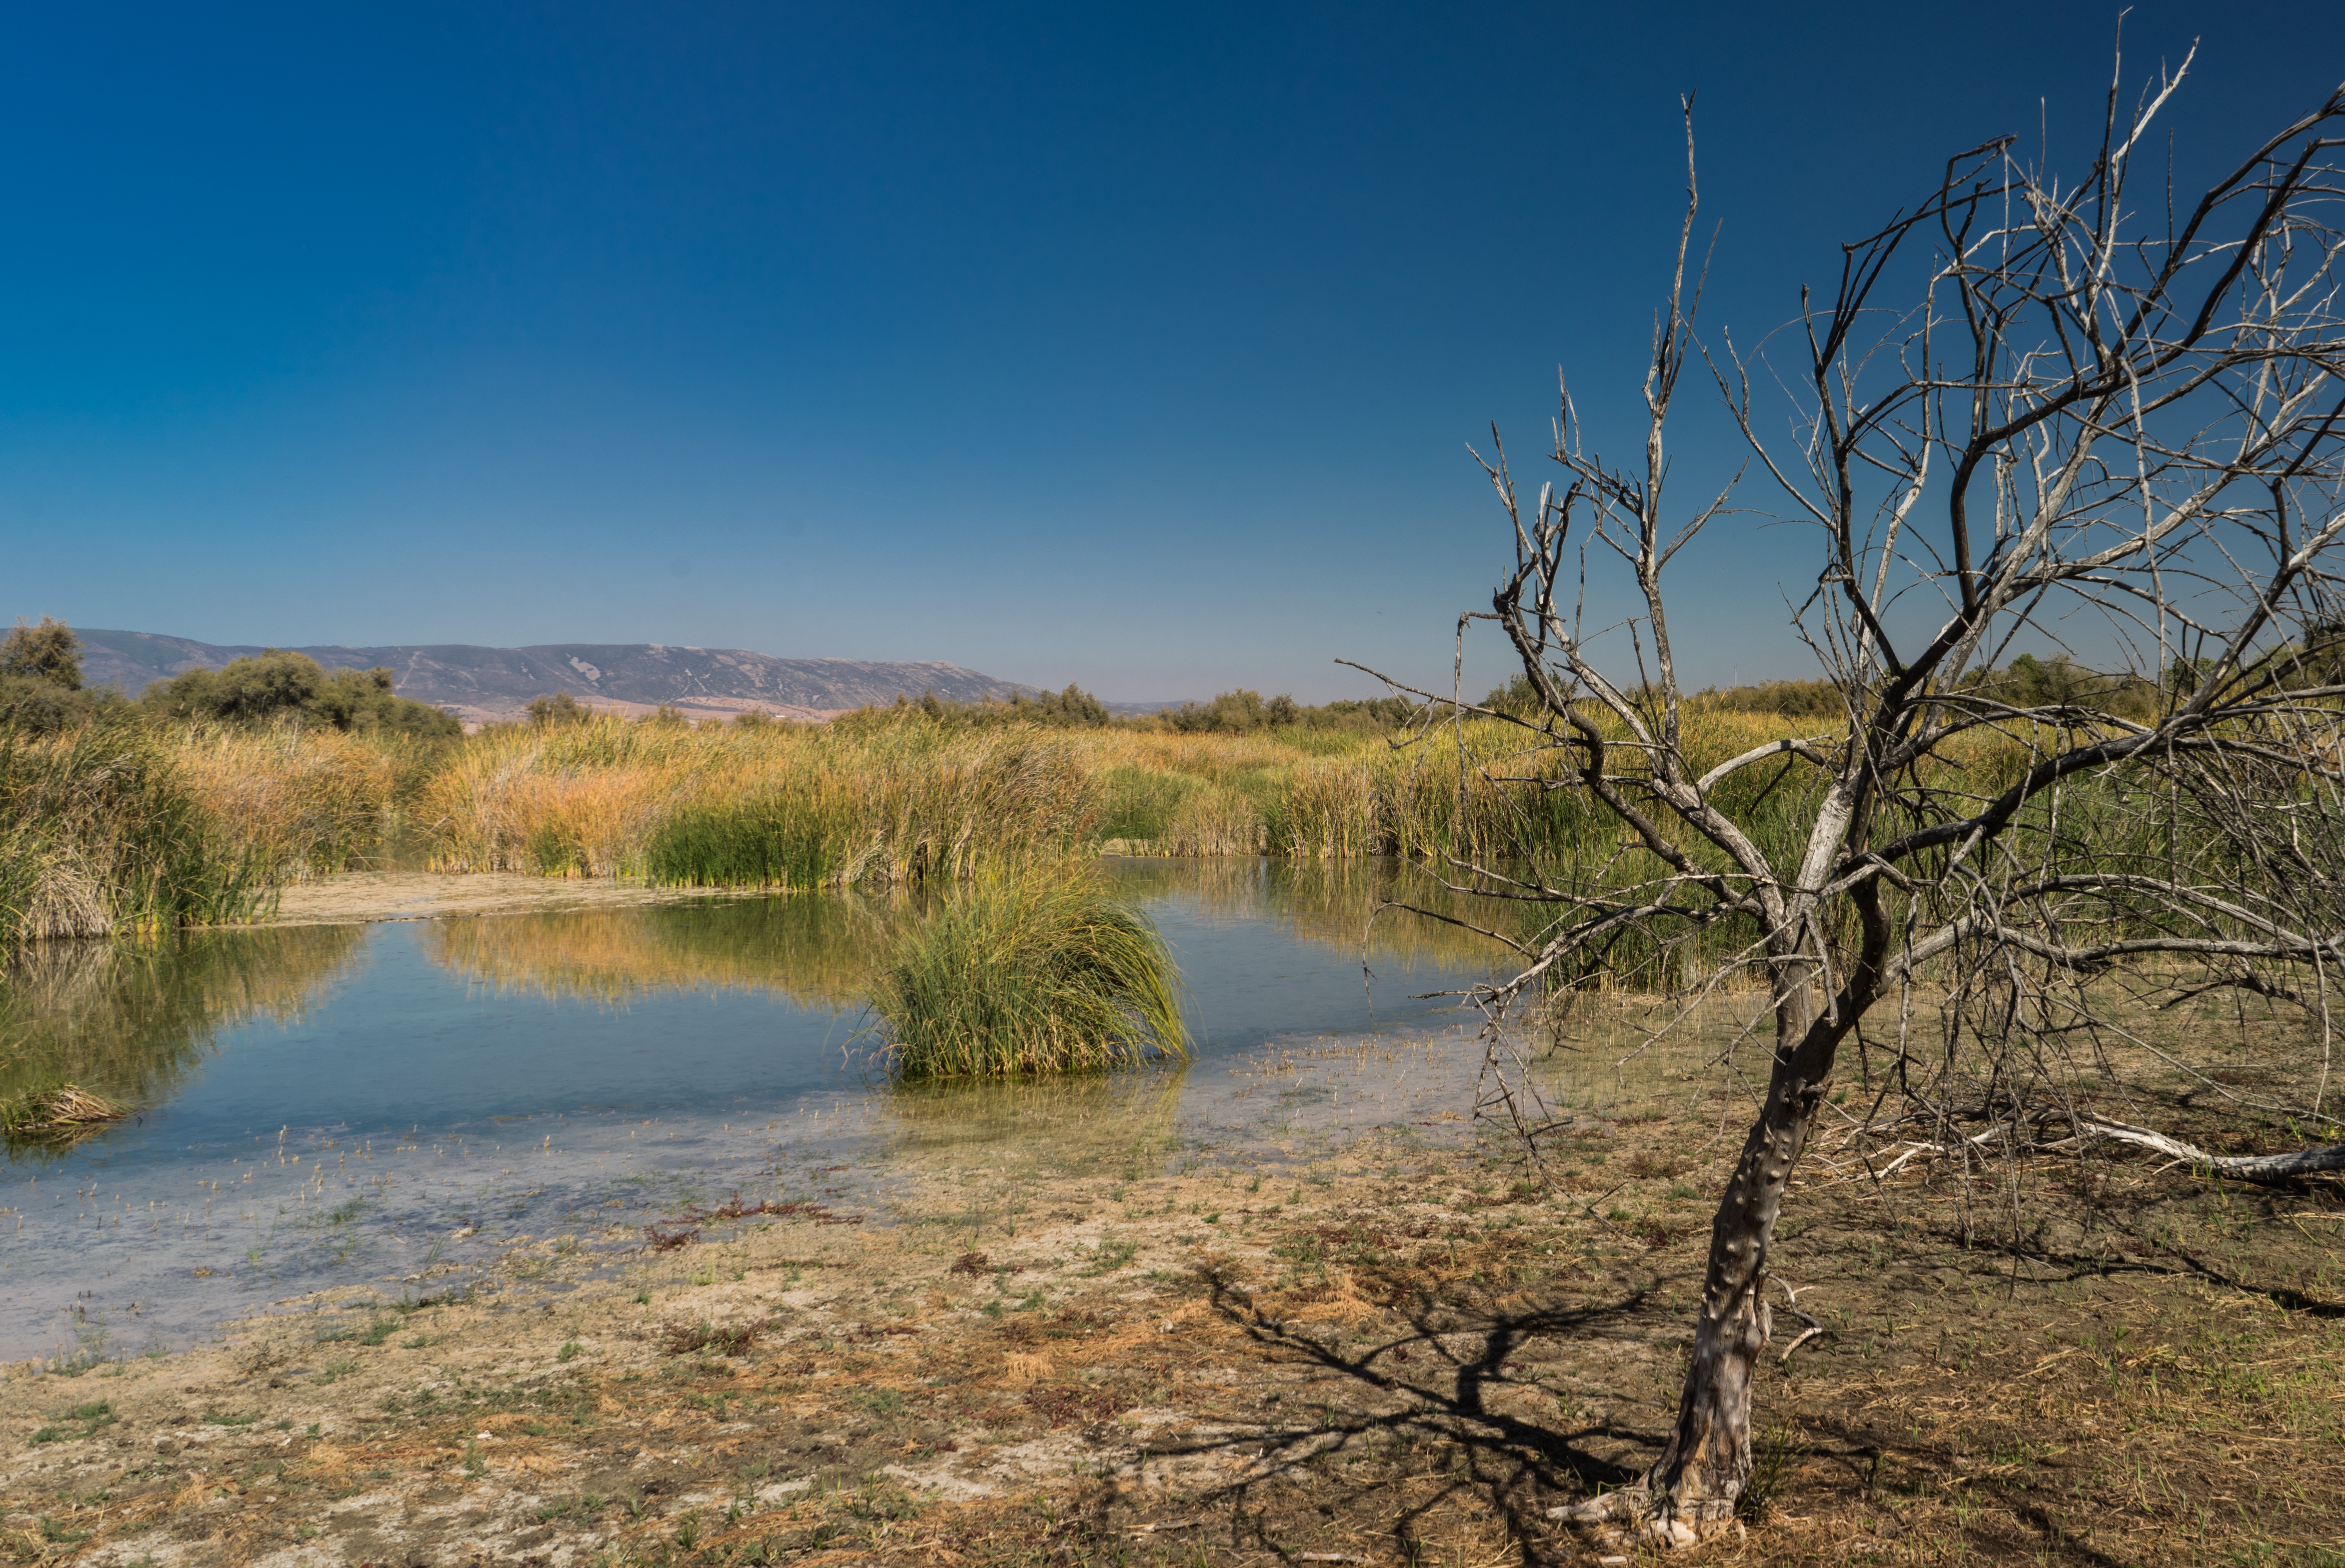
landscape, tree, water, nature, wilderness, light, sky, lake, river, summer, green, reflection, fishing, park, reservoir, blue sky, spain, moor, duck, wetland, day, laguna, habitat, afternoon, loch, ecosystem, natural environment, geographical feature